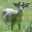
Label: deer